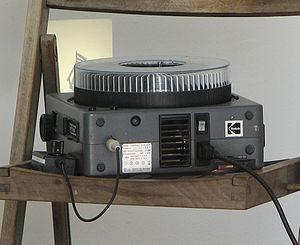
Un carrousel est un type de projecteur de diapositives caractérisé par un plateau à diapositives circulaire. Il est utilisé pour projeter des diapositives inversées sous forme de diaporama sur un écran généralement situé à quelques mètres de distance. Il a été inventé le 11 mai 1965 par David E. Hansen, ingénieur pour la Eastman Kodak Company.